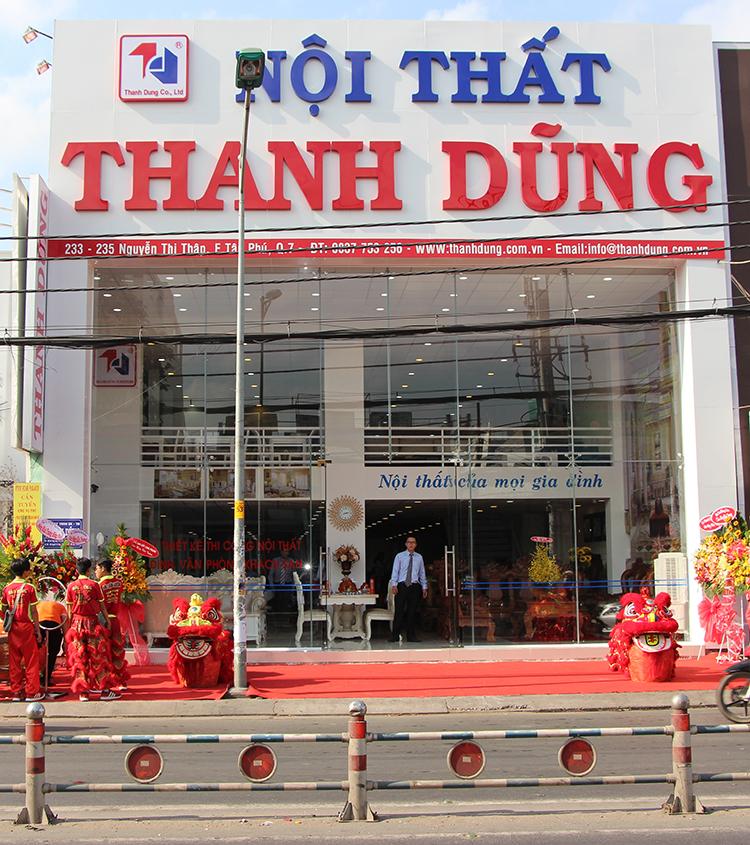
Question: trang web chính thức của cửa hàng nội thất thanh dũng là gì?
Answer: www. thanhdung. com. vn